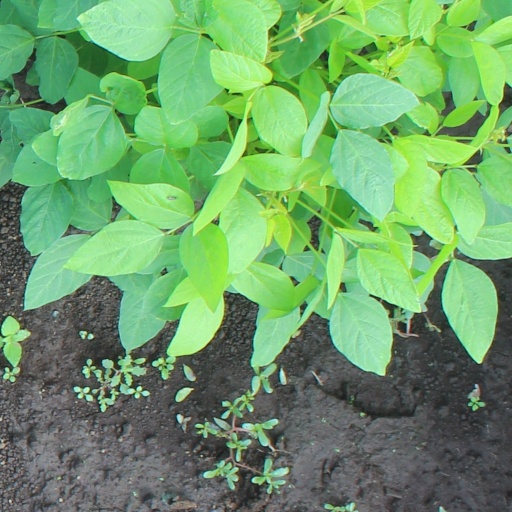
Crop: soybean